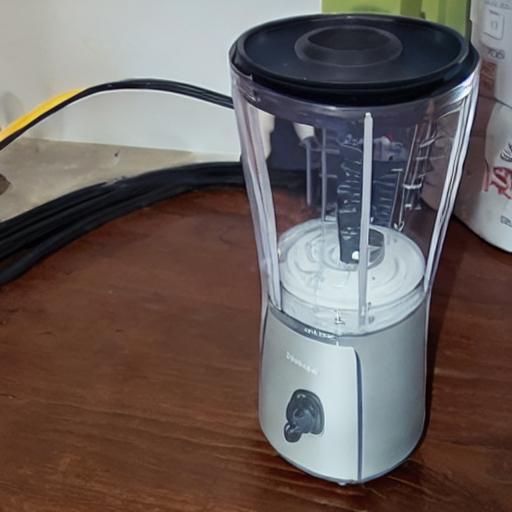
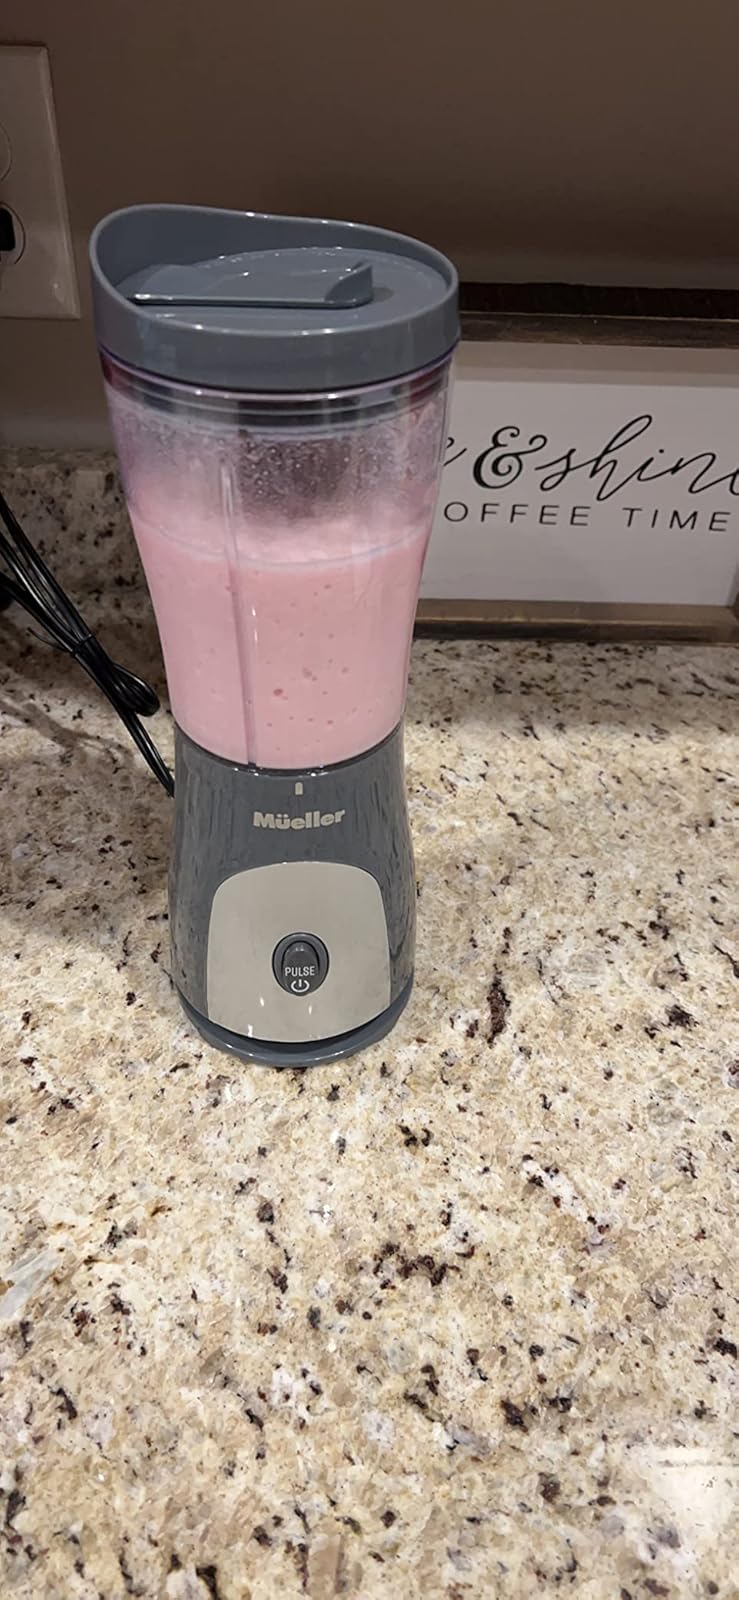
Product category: items_blender
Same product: no